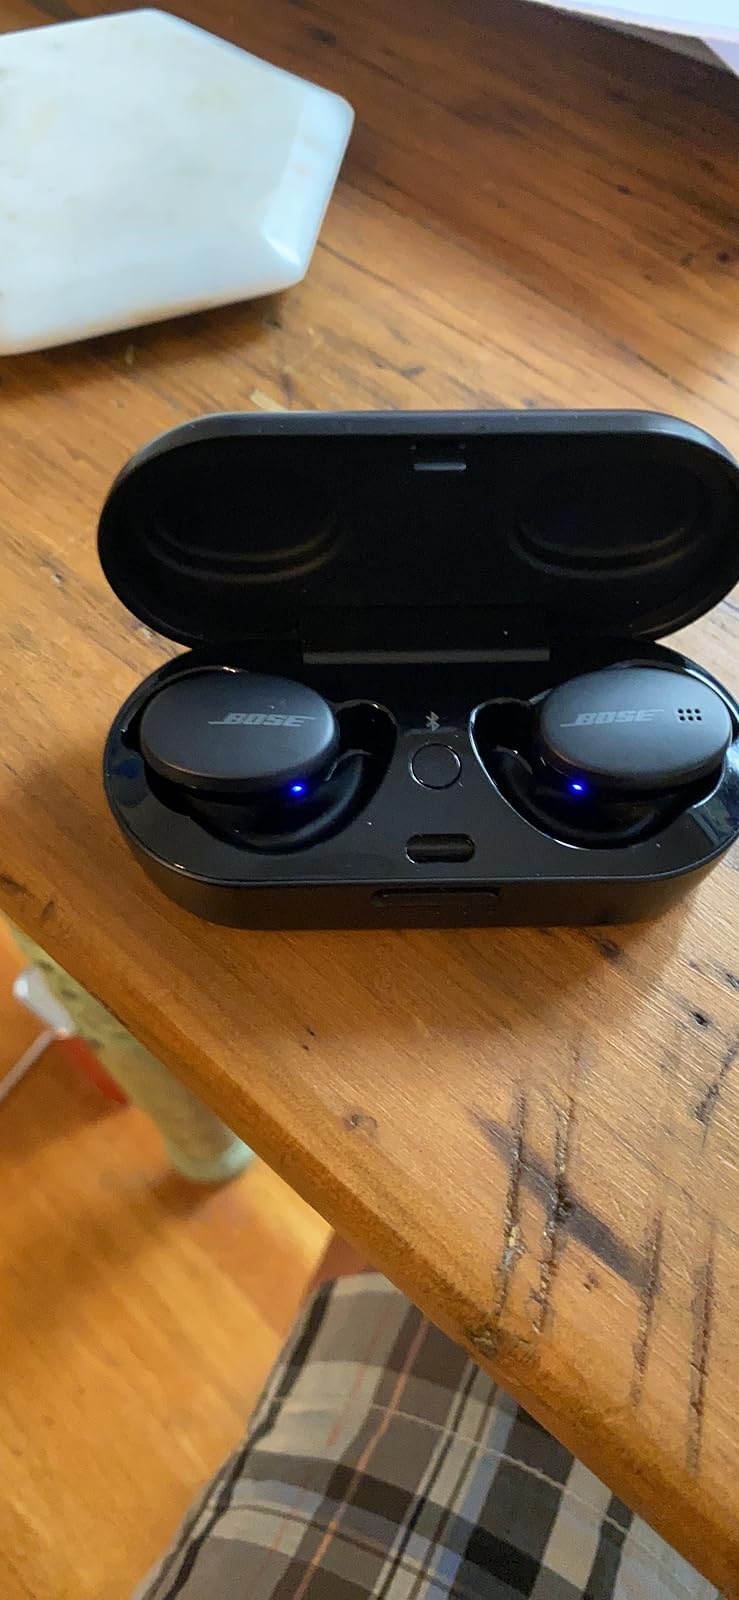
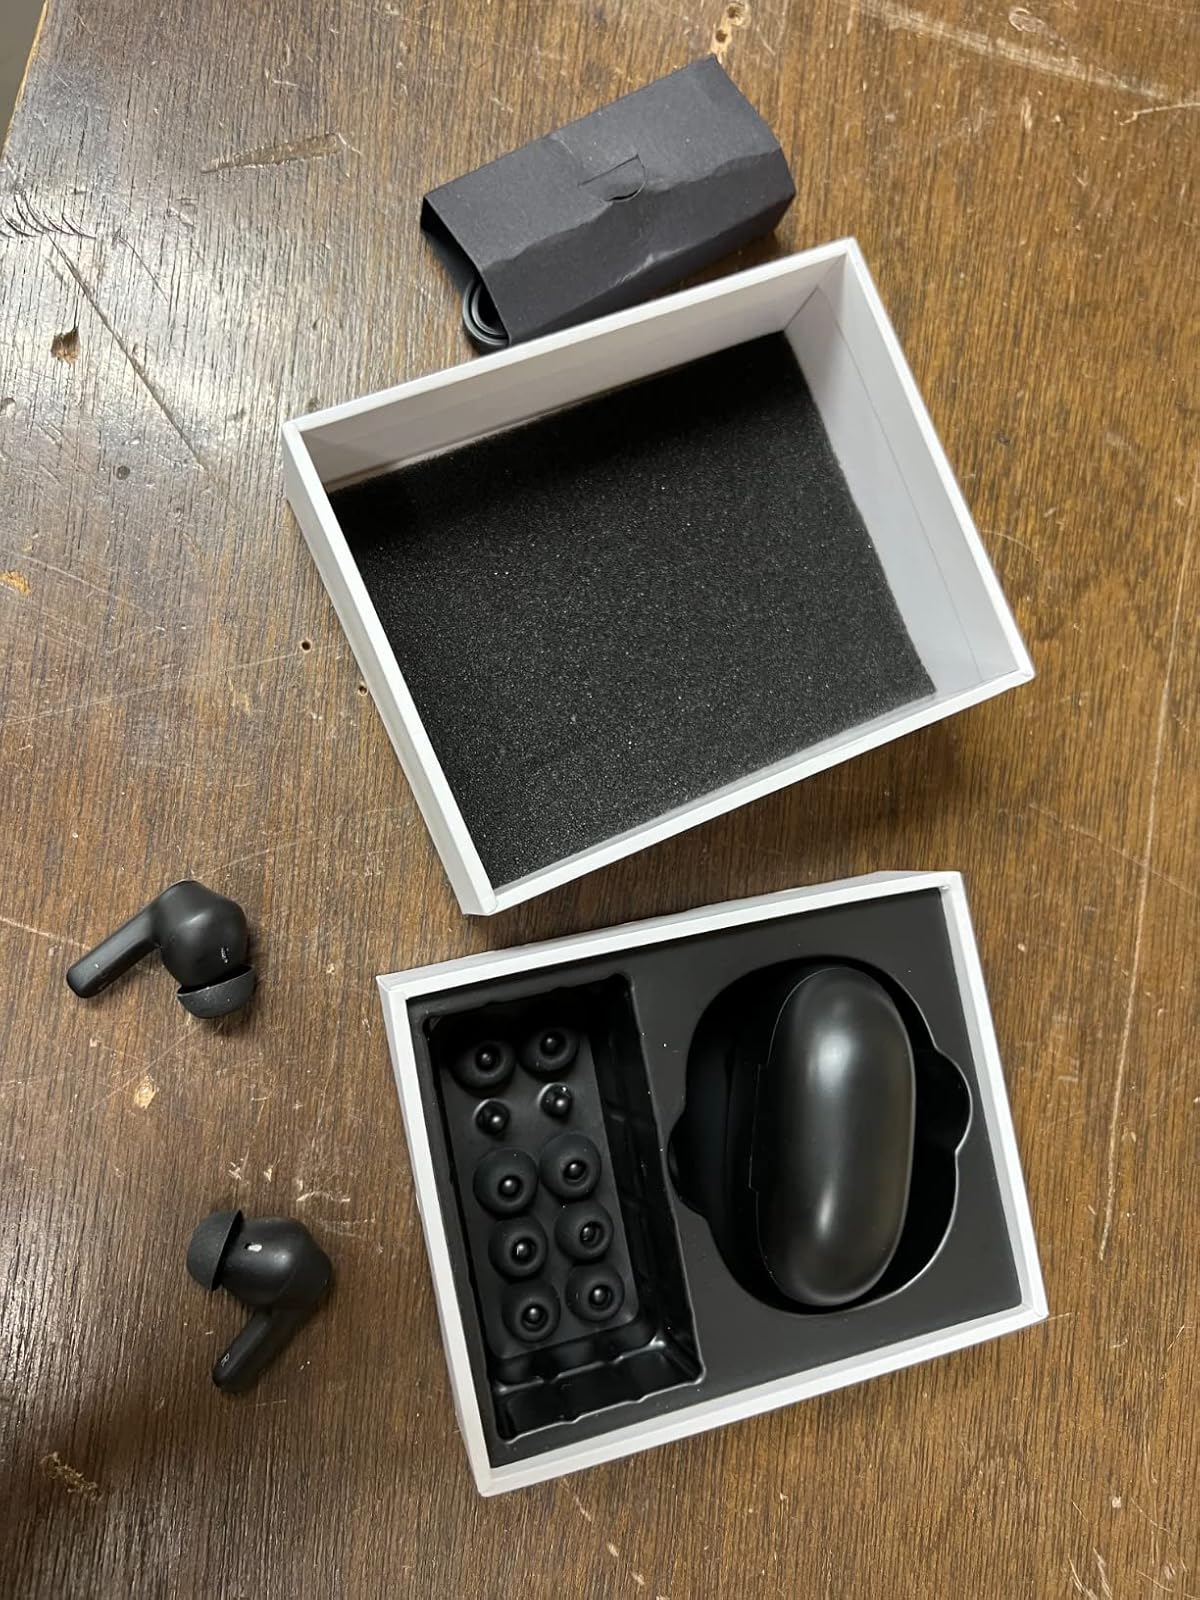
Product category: earbuds
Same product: no